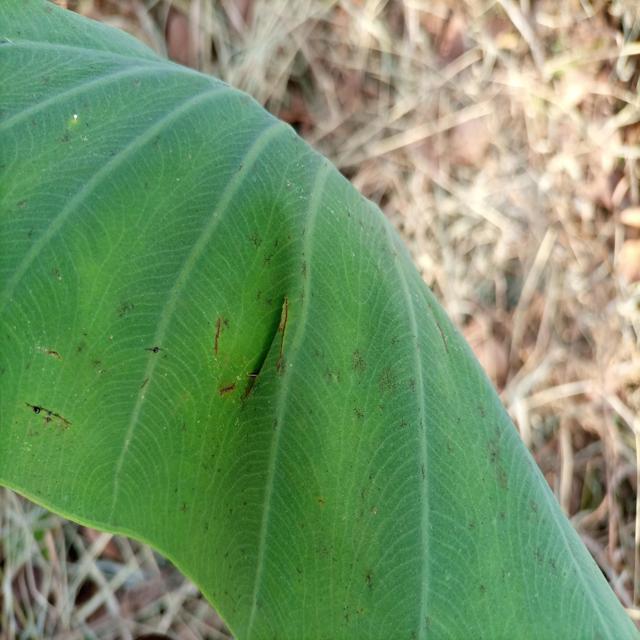
Label: Early_Blight